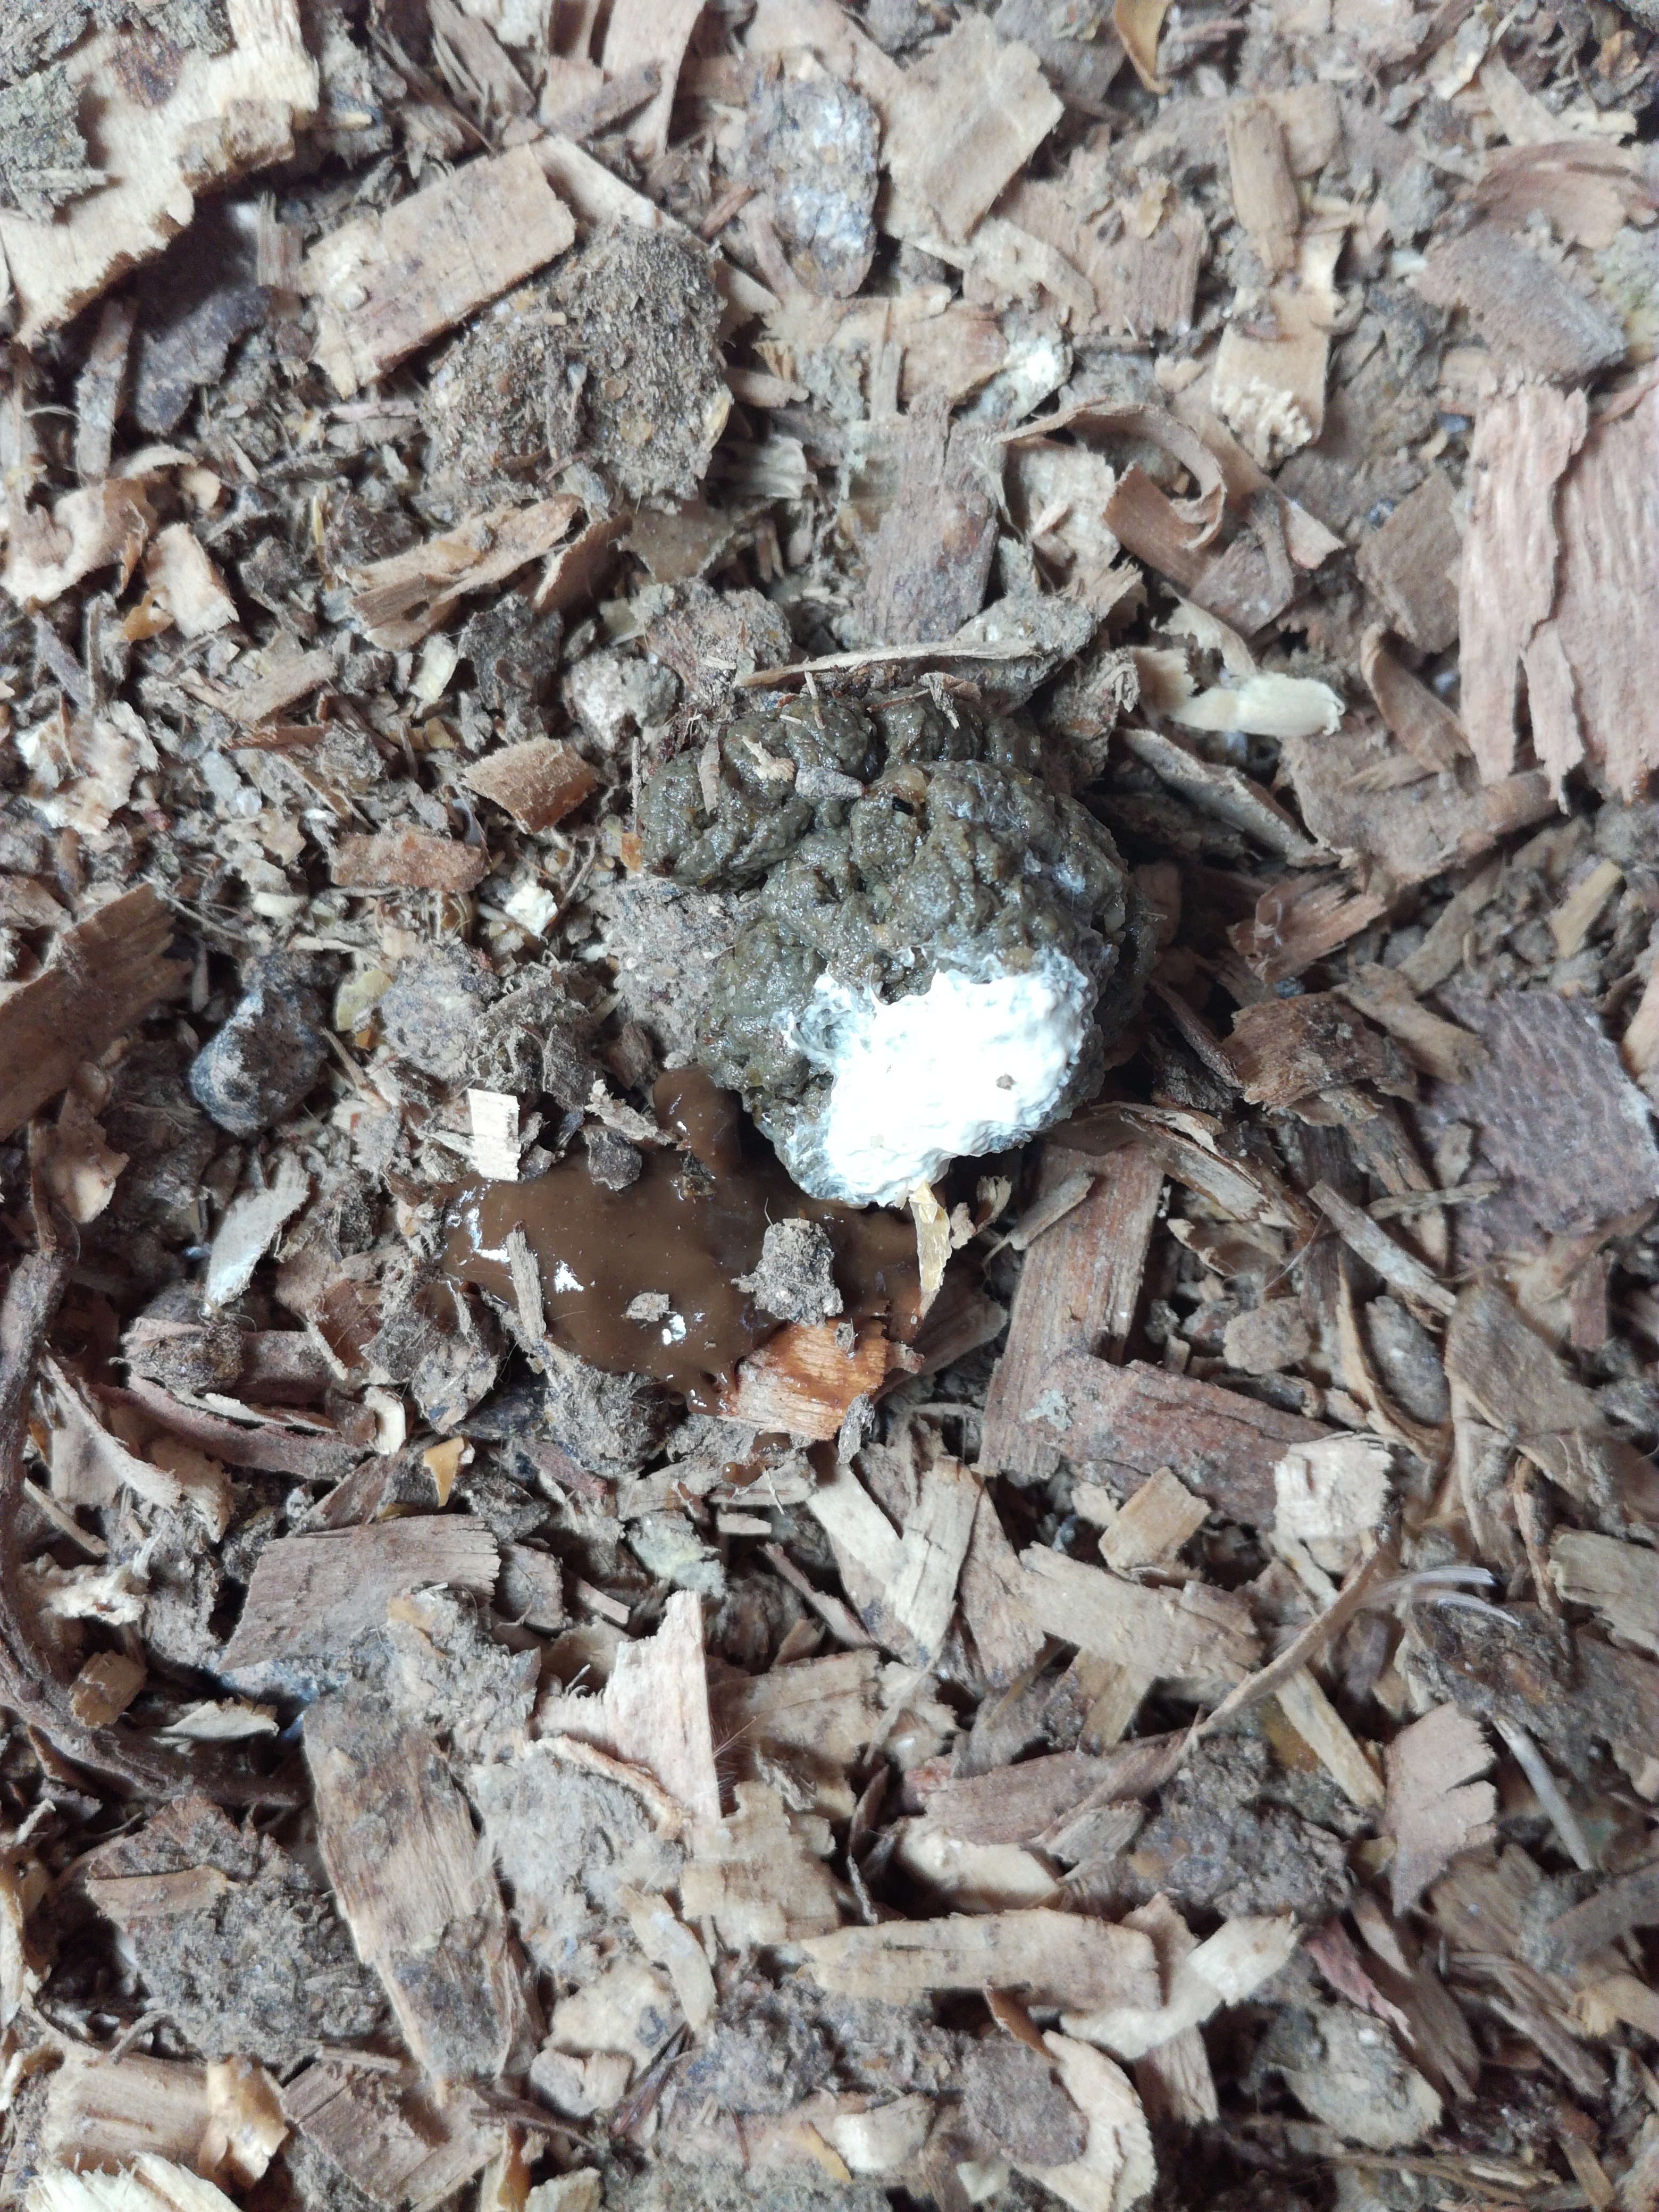
PCR-confirmed diagnosis: Healthy